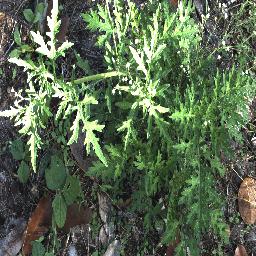
Label: parthenium